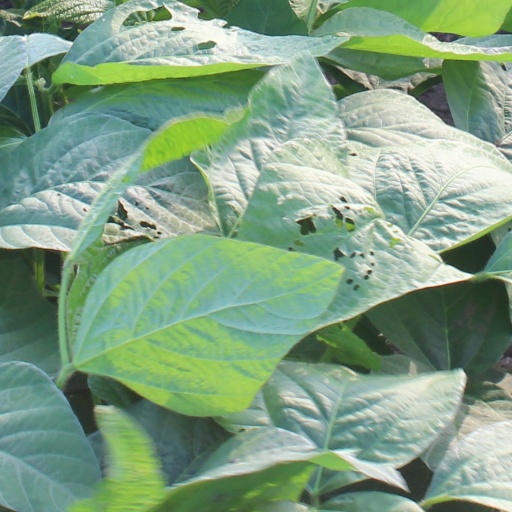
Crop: soybean